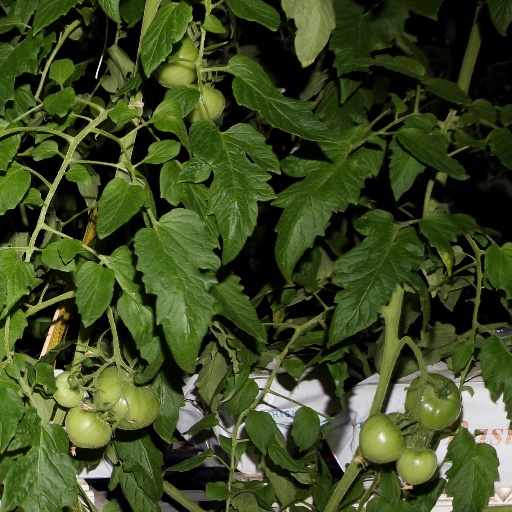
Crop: tomato